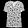
Label: Shirt